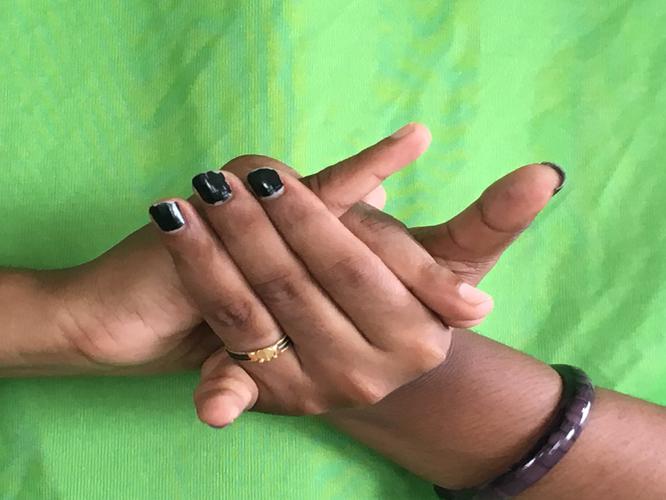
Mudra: Kurma
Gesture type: double_hand